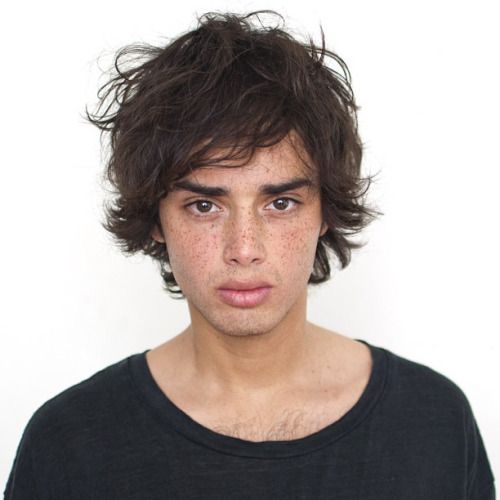
Label: Colored